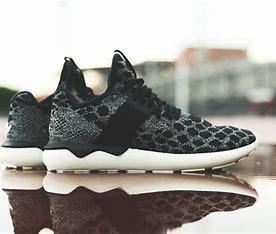
Brand: Adidas
Model: Tubular Runner